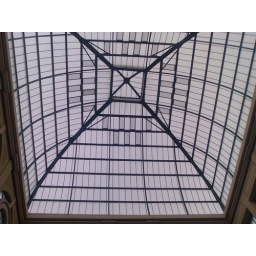
People in glass houses